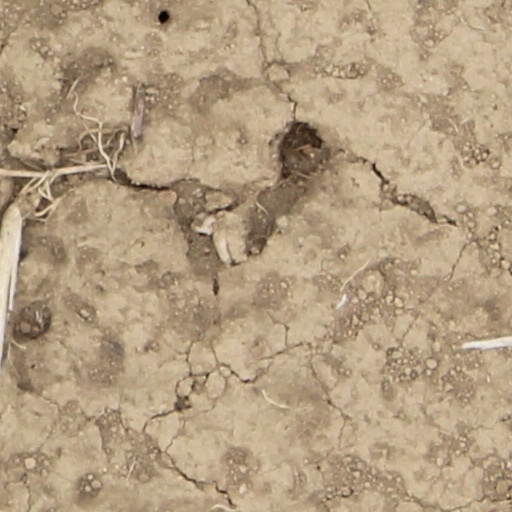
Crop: wheat